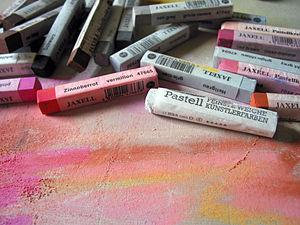
Le pastel est un bâtonnet de couleur utilisé en dessin et en peinture. Il est composé de pigments, d'une charge et d'un liant. On distingue les pastels secs des pastels gras.